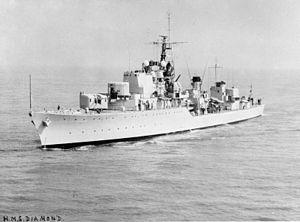
Le HMS Diamond est un destroyer de la classe Daring de la Royal Navy.